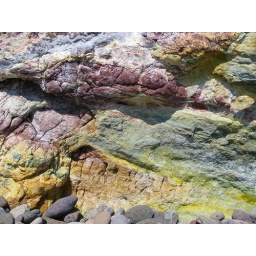
periodic table in rock